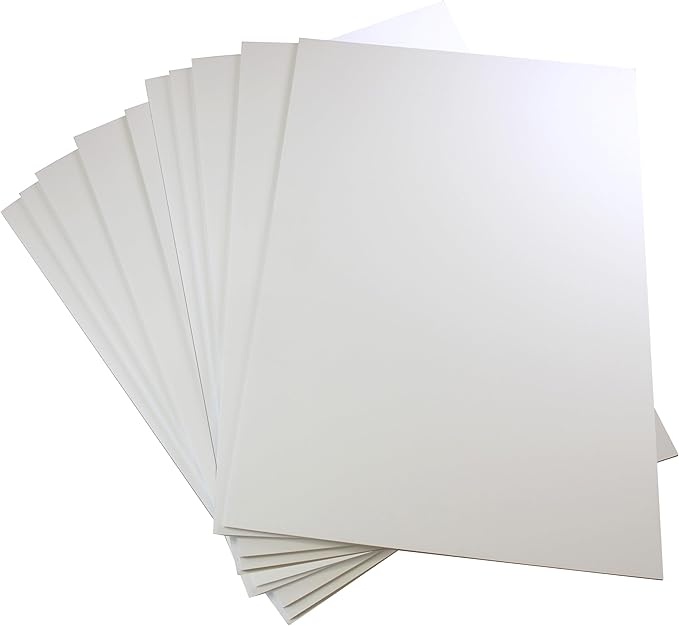
Flipside Products 32" x 40" White Foam Board, Arts and Crafts, 3/16" Thick, Presentations, Large Signboards, Backing Board, Display, Pack of 25
About This VERSATILE - Can be used for presentations, signage, arts and crafts, photography, school projects, home and office organization, and trade show displays. Its versatile thickness makes it suitable for mounting prints, creating models, making custom frames, and constructing lightweight, portable displays. LARGER SIZE - 32 x 40 inches dimensions are ideal for a variety of applications, from presentations to crafts. PREMIUM QUALITY - Double-sided foam board with a smooth finish and vivid color on both sides, featuring top-grade coated white foam board sheets that work great with markers and adhesives. EASY TO CUT - The soft foam core and sharp cutting tools make foam board easy to cut, allowing for the creation of various projects like crafts, presentations, and models. DIMENSIONS - 32" x 40" white color foam board that is 3/16" thick comes in a pack of 25 sheets.
Brand: FlipsideProducts
Category: Office Supplies > Presentation Supplies > Display Boards > Foam Boards